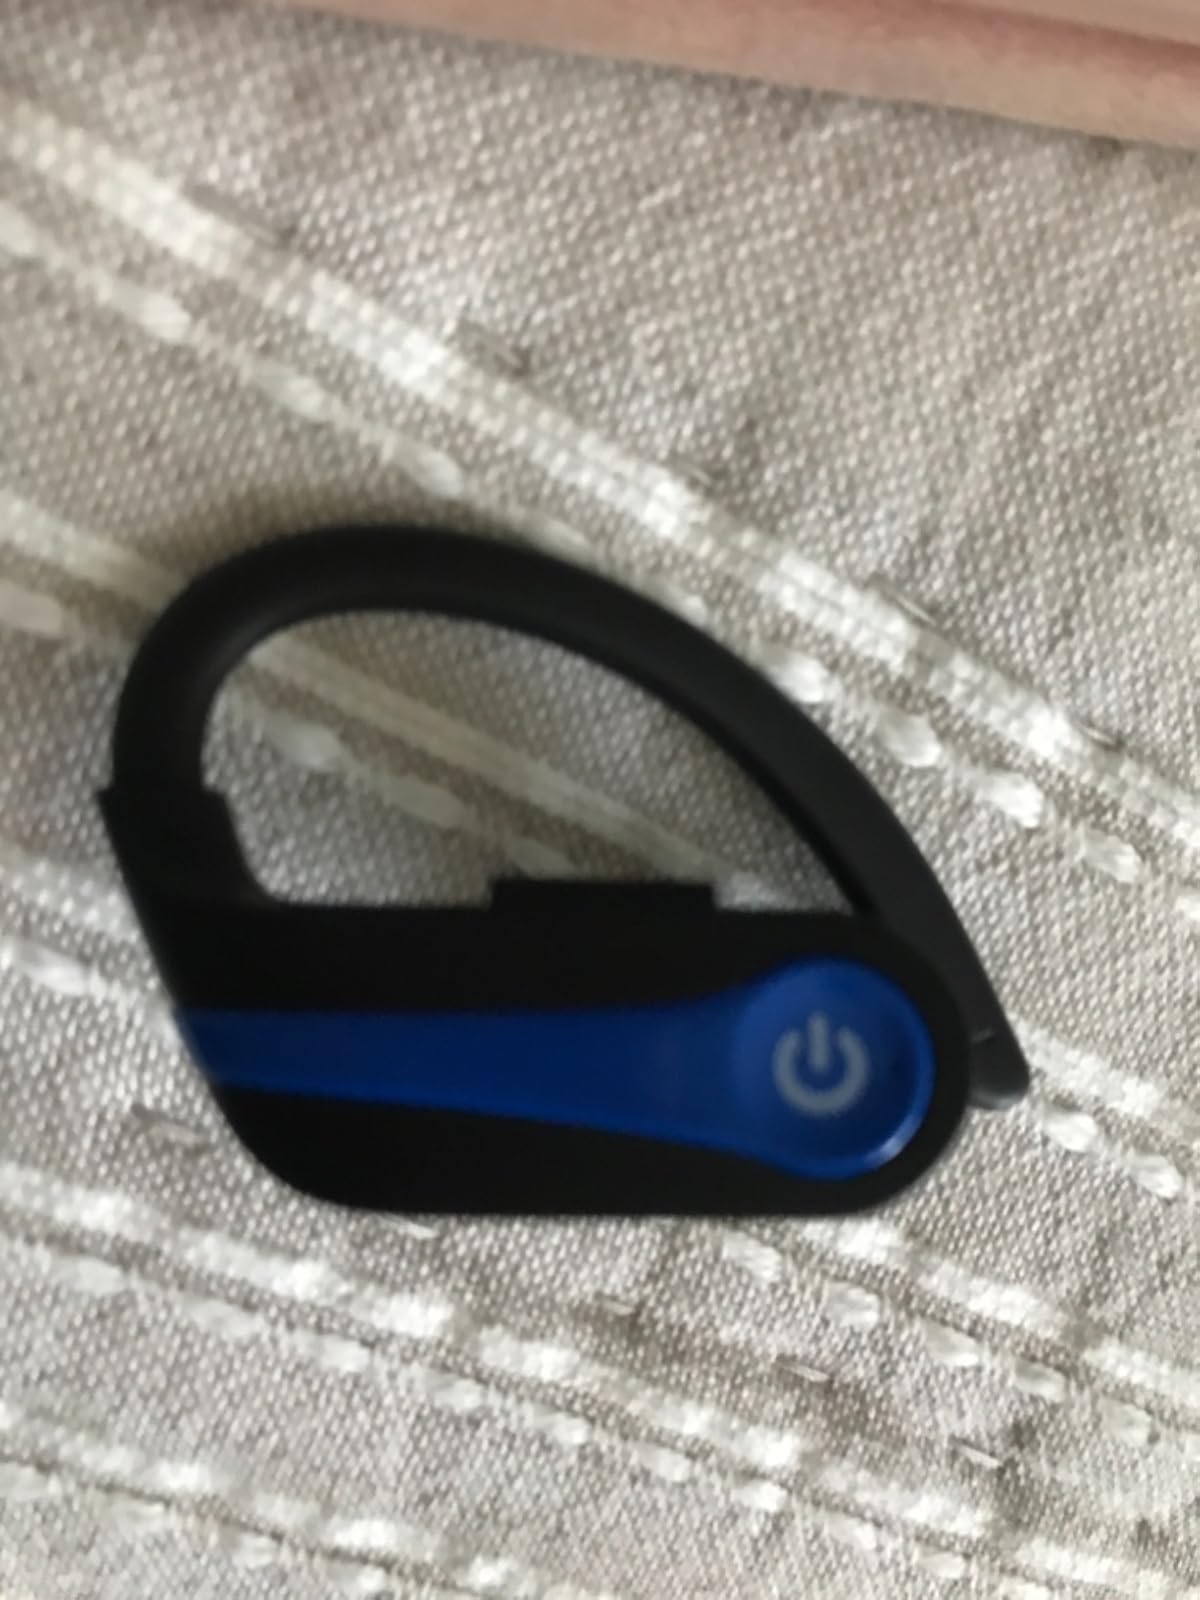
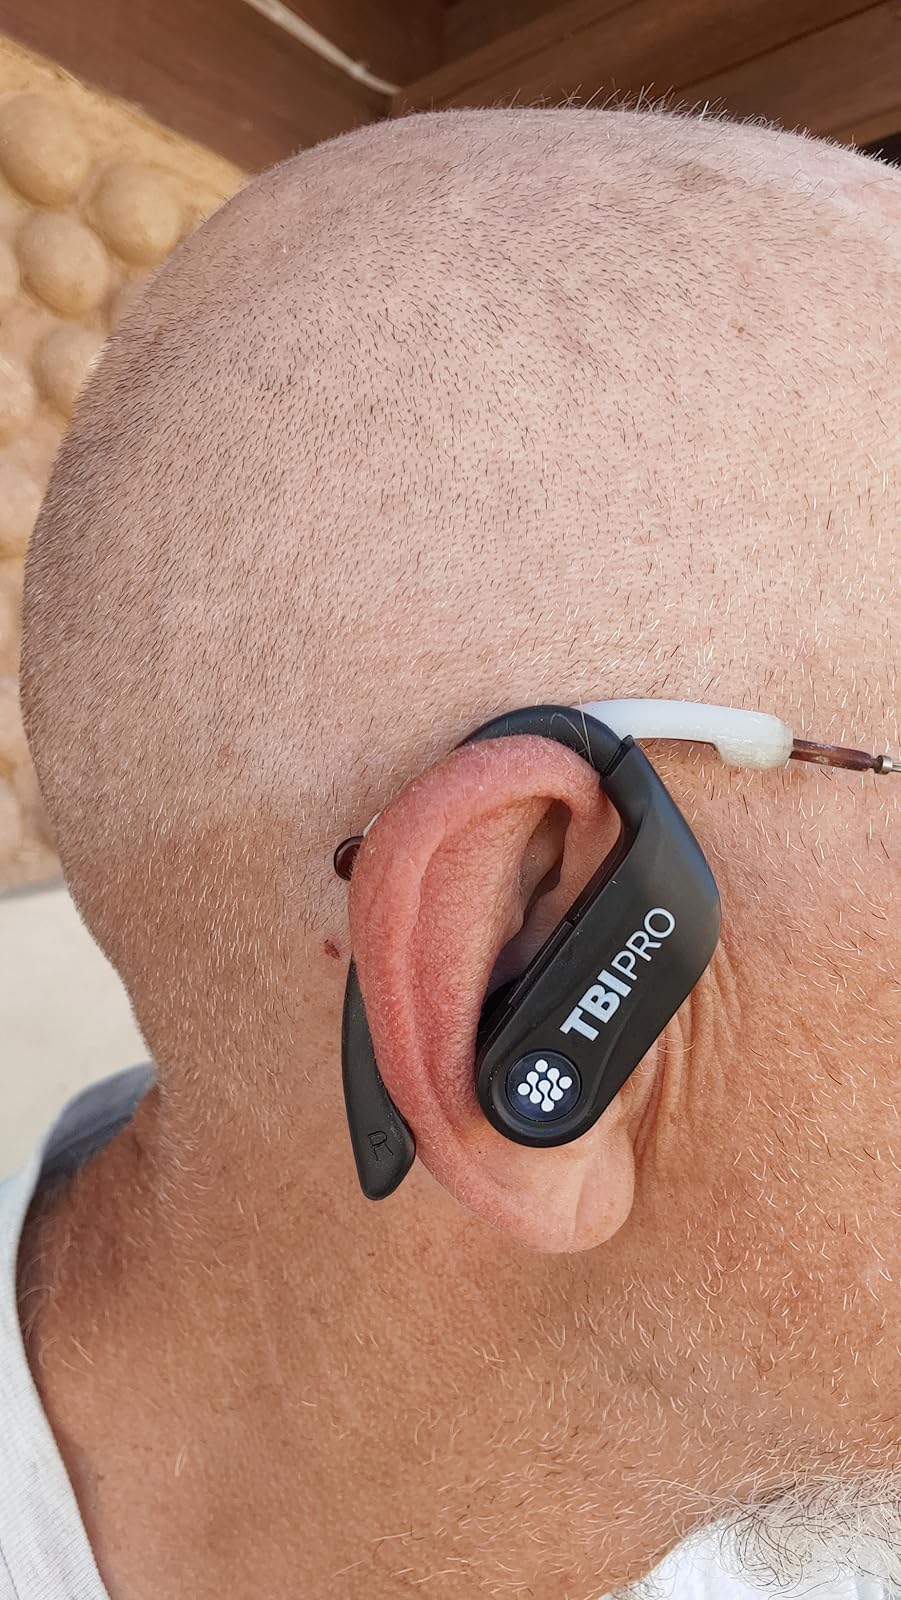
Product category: earbuds
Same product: no